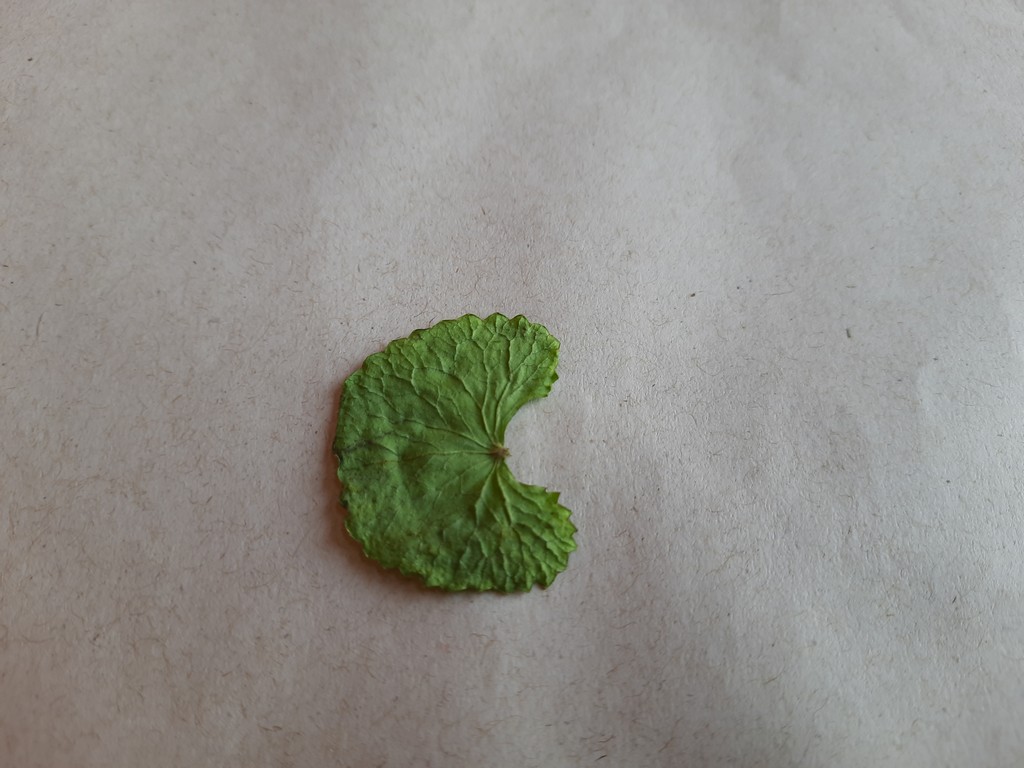
Label: Dried